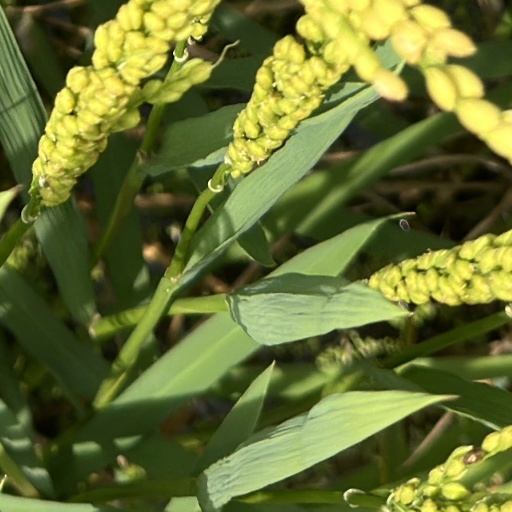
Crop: rice